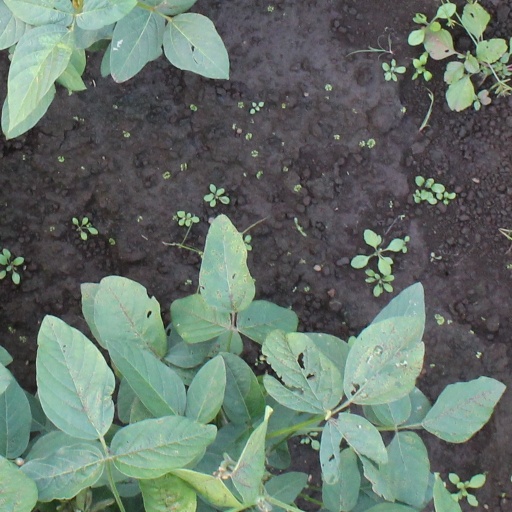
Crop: soybean